Avenir Sumin

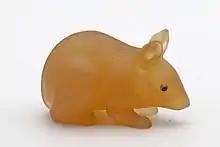
Sumin chalcedony mouse

Avenir Ivanovitch Sumin, also A. I. Sumin (Russian: Авенир Иванович Сумин; 1869 – 1913) was a competitor of the Fabergé's art in St. Petersburg, "Supplier to the Court". His workshop was founded by his father, Ivan Sumin, in 1869 at 46 Nevsky Prospekt, St. Petersburg. In 1882 Avenir Sumin obtained a prize for the carving of semi-precious stones at the "Moscow All-Russian Industrial Art Exhibition". Produced clocks, cigarette cases and frames, marked with his initial and full name in Cyrillic characters. Sumin used the same colour-scheme as Britzin, with a predilection for white enamel and the occasional unexpected turquoise. Also specializing in the carving of stones from Siberia and the Caucasus. Sumin's shop offered the objects in birchwood cases inspired by those of Fabergé. Also Sumin resold many objects made by Fabergé or other famous Russian jewellery workmasters. Many objects, including white enamel cigarette cases and miniature Easter eggs in pale pink, yellow, mauve and blue are stamped A.A., standing presumably for A. Astreyden, who seems to have had a working relationship with Sumin.